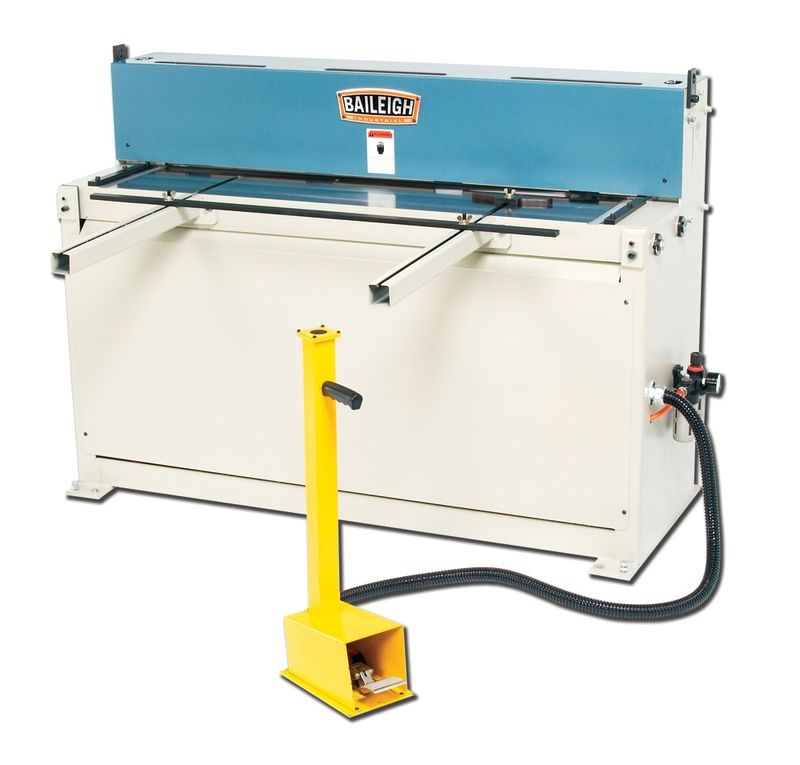
SH-5216A; Air Powered Shear, 52' Length, 16 Gauge Mild Steel Capacity, 20 Strokes Per Minute
Brand: JPW Industries
Built of fully integrated and welded all-steel plate, this pneumatic Shear will last for many years. The air powered Sheet Metal Shear is perfect for schools and shops cutting 16 gauge mild steel or lighter. Order this air sheet metal shear from Baileigh Industrial today. *Available at many hardware stores. Covered by a 1-year parts warranty. Includes lifetime technical support by phone. Questions? Not sure which 16 gauge metal shear is right for you? Call 1-920-684-4990 and talk to a Baileigh expert.
Category: Hardware > Tools > Cutters > Handheld Metal Shears & Nibblers